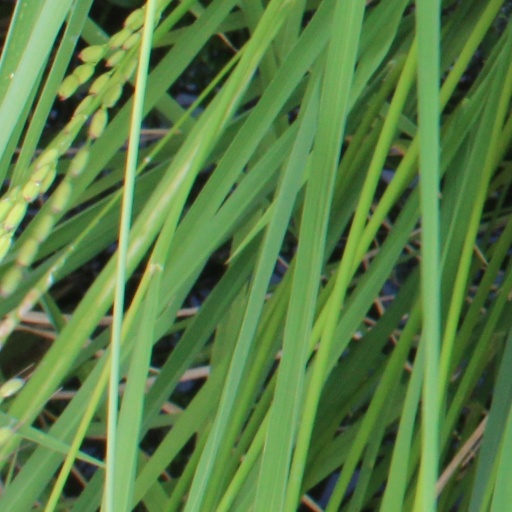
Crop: rice